To Kill a Mockingbird (film)

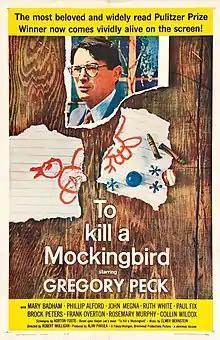
Theatrical release poster

To Kill a Mockingbird is a 1962 American legal drama crime film directed by Robert Mulligan, starring Gregory Peck and Mary Badham. Adapted from Harper Lee's 1960 Pulitzer Prize–winning novel "To Kill a Mockingbird", the film follows lawyer Atticus Finch in Depression-era Alabama educating his children against prejudice while defending a black man who is falsely charged with the rape of a white woman. It is widely considered to be one of the greatest movies ever made.